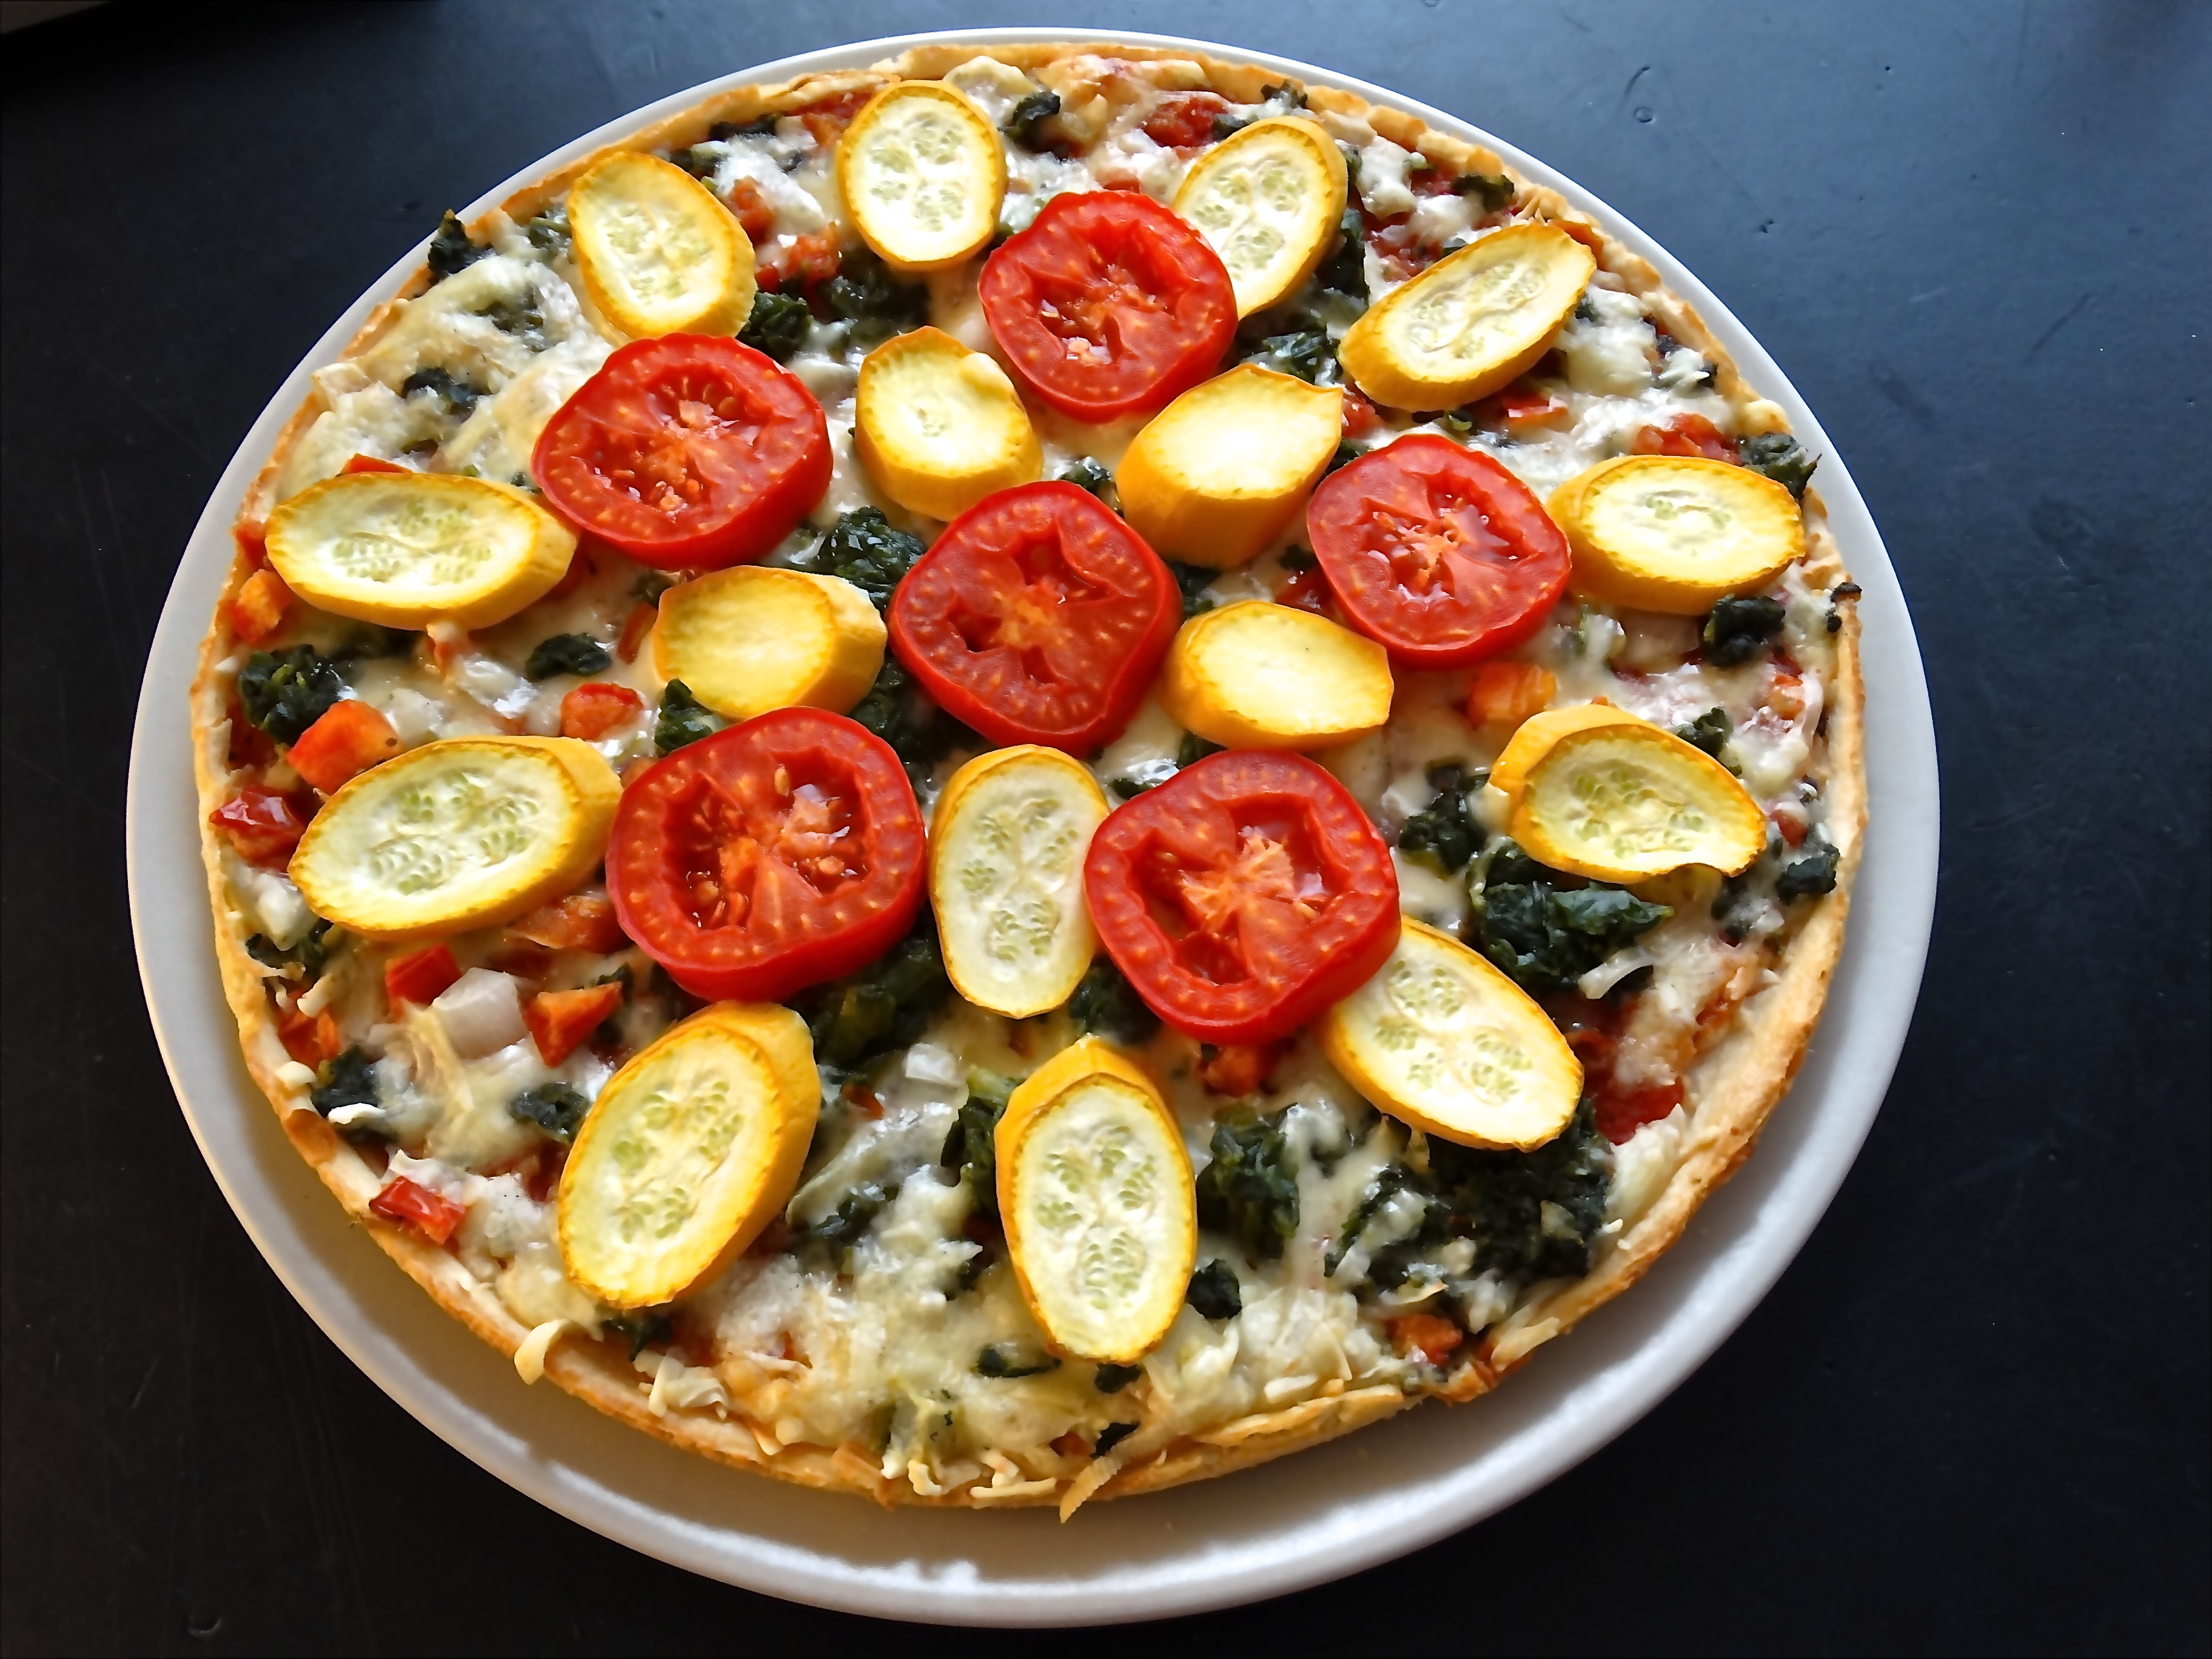
dish, meal, food, produce, vegetable, color, brown, eat, lunch, cuisine, delicious, dough, pizza, cheese, tomatoes, vegetarian, quiche, zucchini, about, flowering plant, land plant